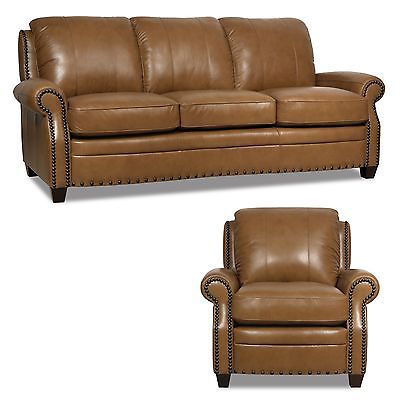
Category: sofa